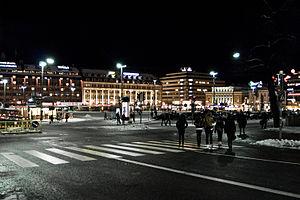
L'Îlot urbain Hansa ou Hansa est un Îlot urbain au centre ville de Turku en Finlande.
La Place du marché de Turku est une place du quartier VI au centre de Turku en Finlande.